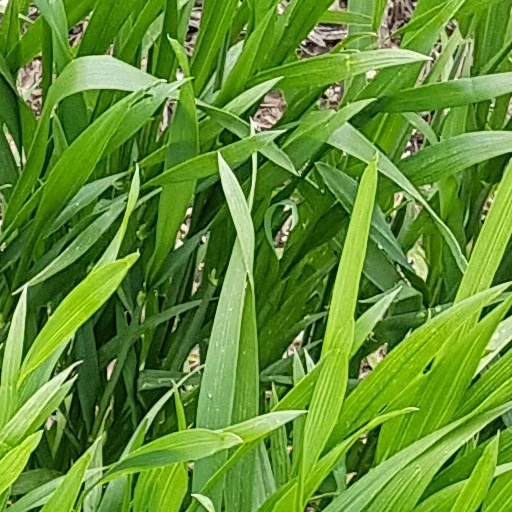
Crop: wheat